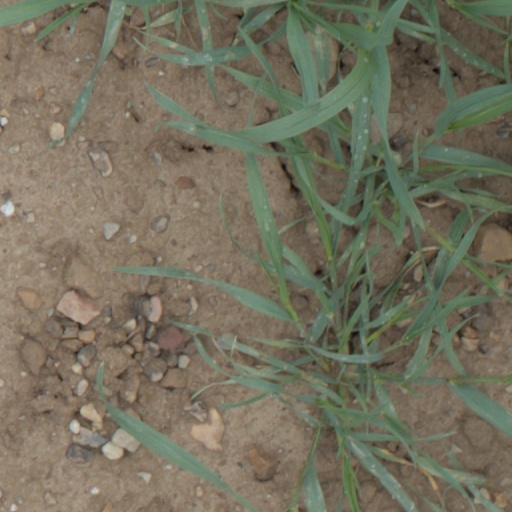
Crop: wheat